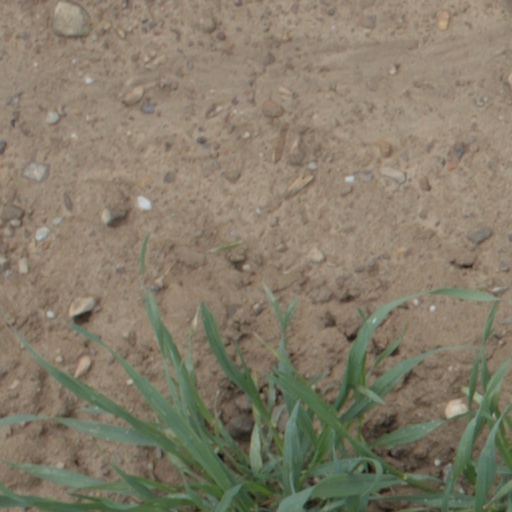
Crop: wheat